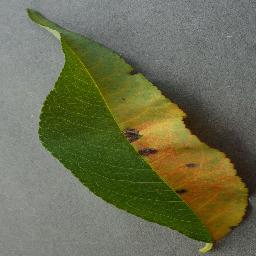
Label: Peach___Bacterial_spot